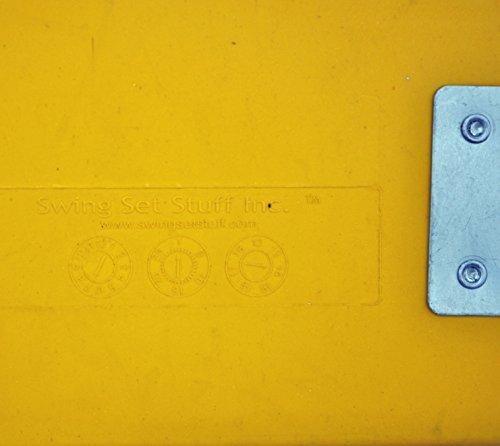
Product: Swing Set Stuff Commercial Rubber Belt Seat with Chains & Hooks SSS Logo Sticker Playground Swing, Yellow
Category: Toys & Games | Sports & Outdoor Play | Play Sets & Playground Equipment | Play Set Attachments | Swings
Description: Comes with sass logo sticker.
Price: $46.79
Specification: ProductDimensions:24.5x5.8x66inches|ItemWeight:8pounds|ShippingWeight:8.3pounds|ASIN:B00WIOOFKM|Itemmodelnumber:SSS-0123-Y|Manufacturerrecommendedage:6-12years